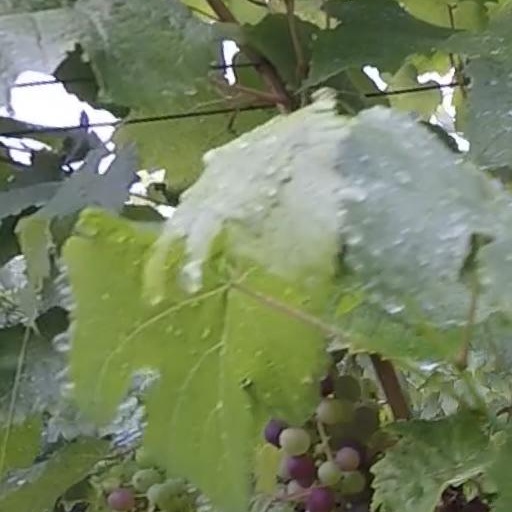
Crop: grape